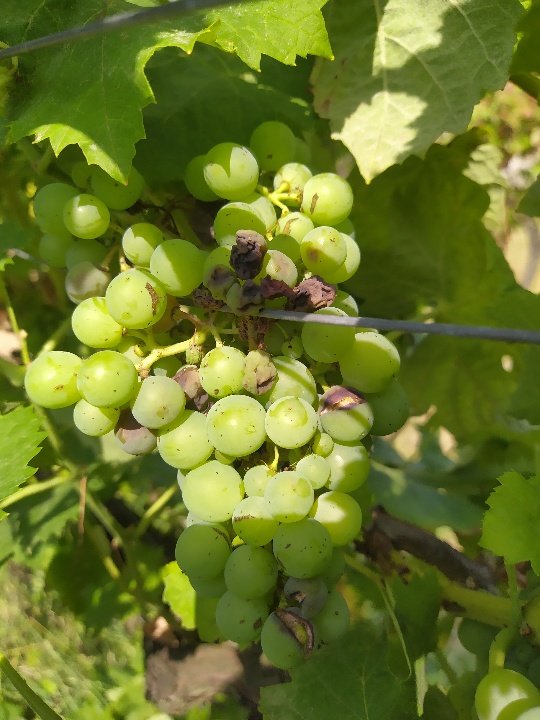
Berries visible: 73
Grape clusters: 1